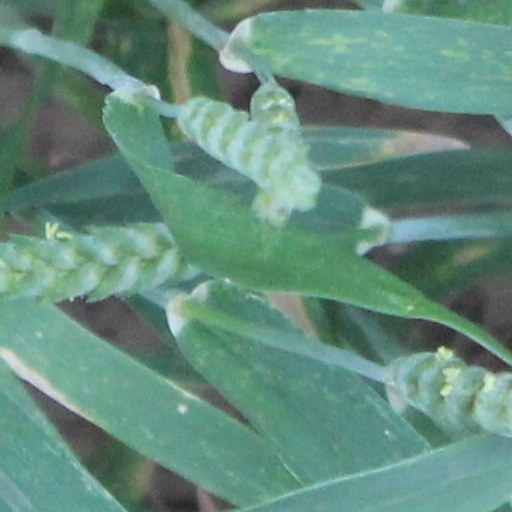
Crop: wheat